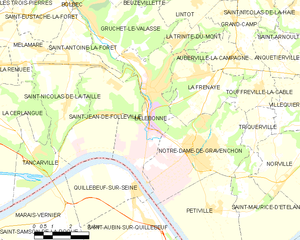
Carte des communes françaises Lillebonne
Lillebonne est une commune française située dans le département de la Seine-Maritime en région Normandie.